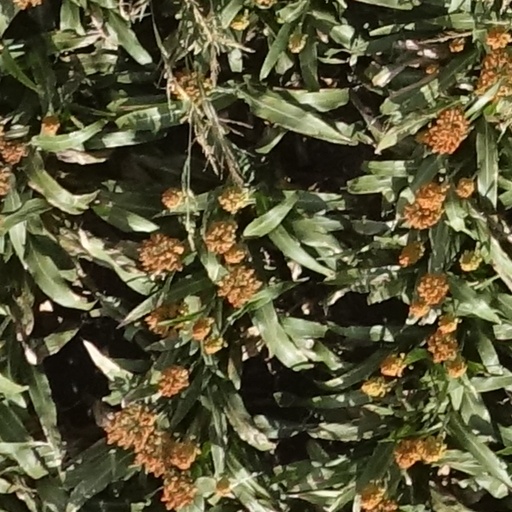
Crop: sorghum